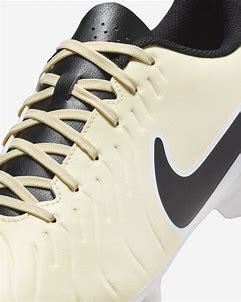
Brand: Nike
Model: Jr Tiempo Legend 10 Club